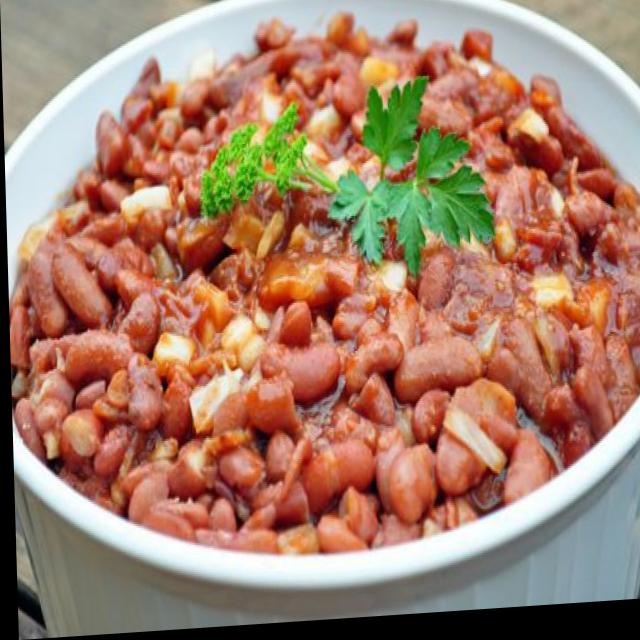
Dish: rajma_curry